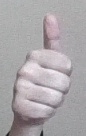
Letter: aleff